Exhibition Place

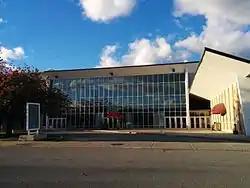
The Queen Elizabeth Building was erected in 1956, and dedicated to Elizabeth II, who became the Queen of Canada in the same year.

The Queen Elizabeth Building complex (1956) was originally named the Women's Building but was rededicated to the new Queen of Canada. The building is composed of three sections: the two-storey administration building, the Queen Elizabeth Theatre, and a one-storey exhibition hall. The structure is clad in brick and the roof is of a unique folded-plate cast-concrete design. It was designed by architect Peter Dickinson and architectural firm Page + Steele Inc. It was renamed in honour of a royal visit.